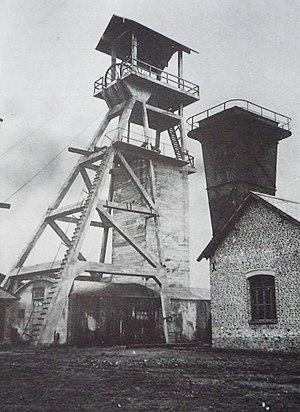
La Fosse n° 1 - 1 bis de la Compagnie des mines de Gouy-Servins et Fresnicourt Réunis était un charbonnage constitué de deux puits situé à Bouvigny-Boyeffles, Pas-de-Calais, Nord-Pas-de-Calais, France. Le chevalement est celui du puits n° 1 bis.
Voici la liste des puits de mine de houille les plus profonds de France. Seuls les puits ayant au moins 1 000 mètres de profondeur sont comptabilisés.
La fosse nᵒ 1 - 1 bis de la Compagnie des mines de Gouy-Servins et Fresnicourt Réunis est un ancien charbonnage du Bassin minier du Nord-Pas-de-Calais, situé à Bouvigny-Boyeffles. Les travaux de fonçage sont menés au début des années 1910, mais sont terminés lorsque la Première Guerre mondiale se déclenche. La fosse est totalement détruite. Des cités sont bâties près de la fosse, mais celle-ci a un gisement très défavorable qui entraîne très vite sa fermeture à la fin des années 1920. Les puits, figurant alors parmi les plus profonds du bassin minier, sont serrementés en 1933, et les installations détruites.
Cet article recense les puits de mine les plus profonds du bassin minier du Nord-Pas-de-Calais. Alors que certains puits ont directement été creusés à leur profondeur maximale pour atteindre un gisement profond, d'autres ont été approfondis au fil des décennies pour exploiter de nouvelles veines.
La Compagnie des mines de Gouy-Servins et Fresnicourt Réunis exploitait la houille dans le Bassin minier du Nord-Pas-de-Calais grâce à un charbonnage constitué de deux puits situé à Bouvigny-Boyeffles, dans le Pas-de-Calais. Les travaux de fonçage commencent en 1910. En quelques années, ils atteignent plus de mille mètres de profondeur, et figurent parmi les plus profonds du bassin. Détruite pendant la guerre, les installations sont reconstruites, mais à partir de 1927, le gisement est assez difficile à atteindre car on remonte plus de déchets que de charbon. L'exploitation dans ces conditions n'est pas rentable à une telle grande profondeur. La fosse est donc abandonnée, ses puits sont remblayés en 1933.